Shoes (2012 film)

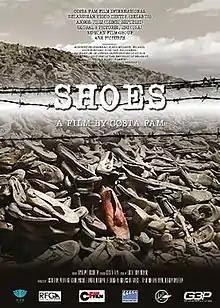

Shoes is a 2012 international short film directed, written and produced by Konstantin Fam. The film is the result of a joint effort by professional team from Russia, the USA, the Czech Republic, Poland, France, Belarus and Ukraine. The film is the first novel of the film trilogy "Witnesses" dedicated to the memory of victims of the Holocaust. It was the only nominee from Russia for the Academy Awards in the short film category in 2013.